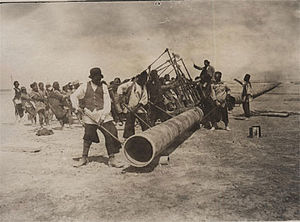
Anglo-Persian Oil Company
Arbejdere fra Anglo-Persian Oil Company i 1908
Anglo-Persian Oil Company blev grundlagt i 1909 efter at man året forinden havde fundet et stort oliefelt i Masjed-Suleyman i Iran. Projektet blev ledet og finansieret af William Knox D'Arcy, som i 1901 havde fået tilladelse af shahen til at søge efter olie i Iran. Han blev direktør for selskabet. APOC var det første selskab, som udnyttede oliereserverne i Mellemøsten. APOC skiftede navn til Anglo-Iranian Oil Company i 1935 og blev i 1954 til British Petroleum Company, som siden 2000 kaldes BP.